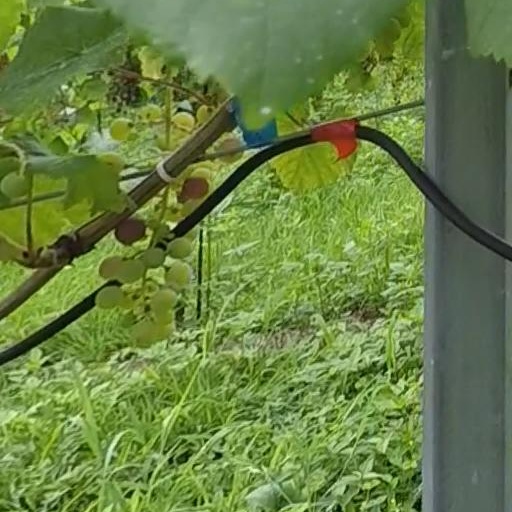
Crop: grape